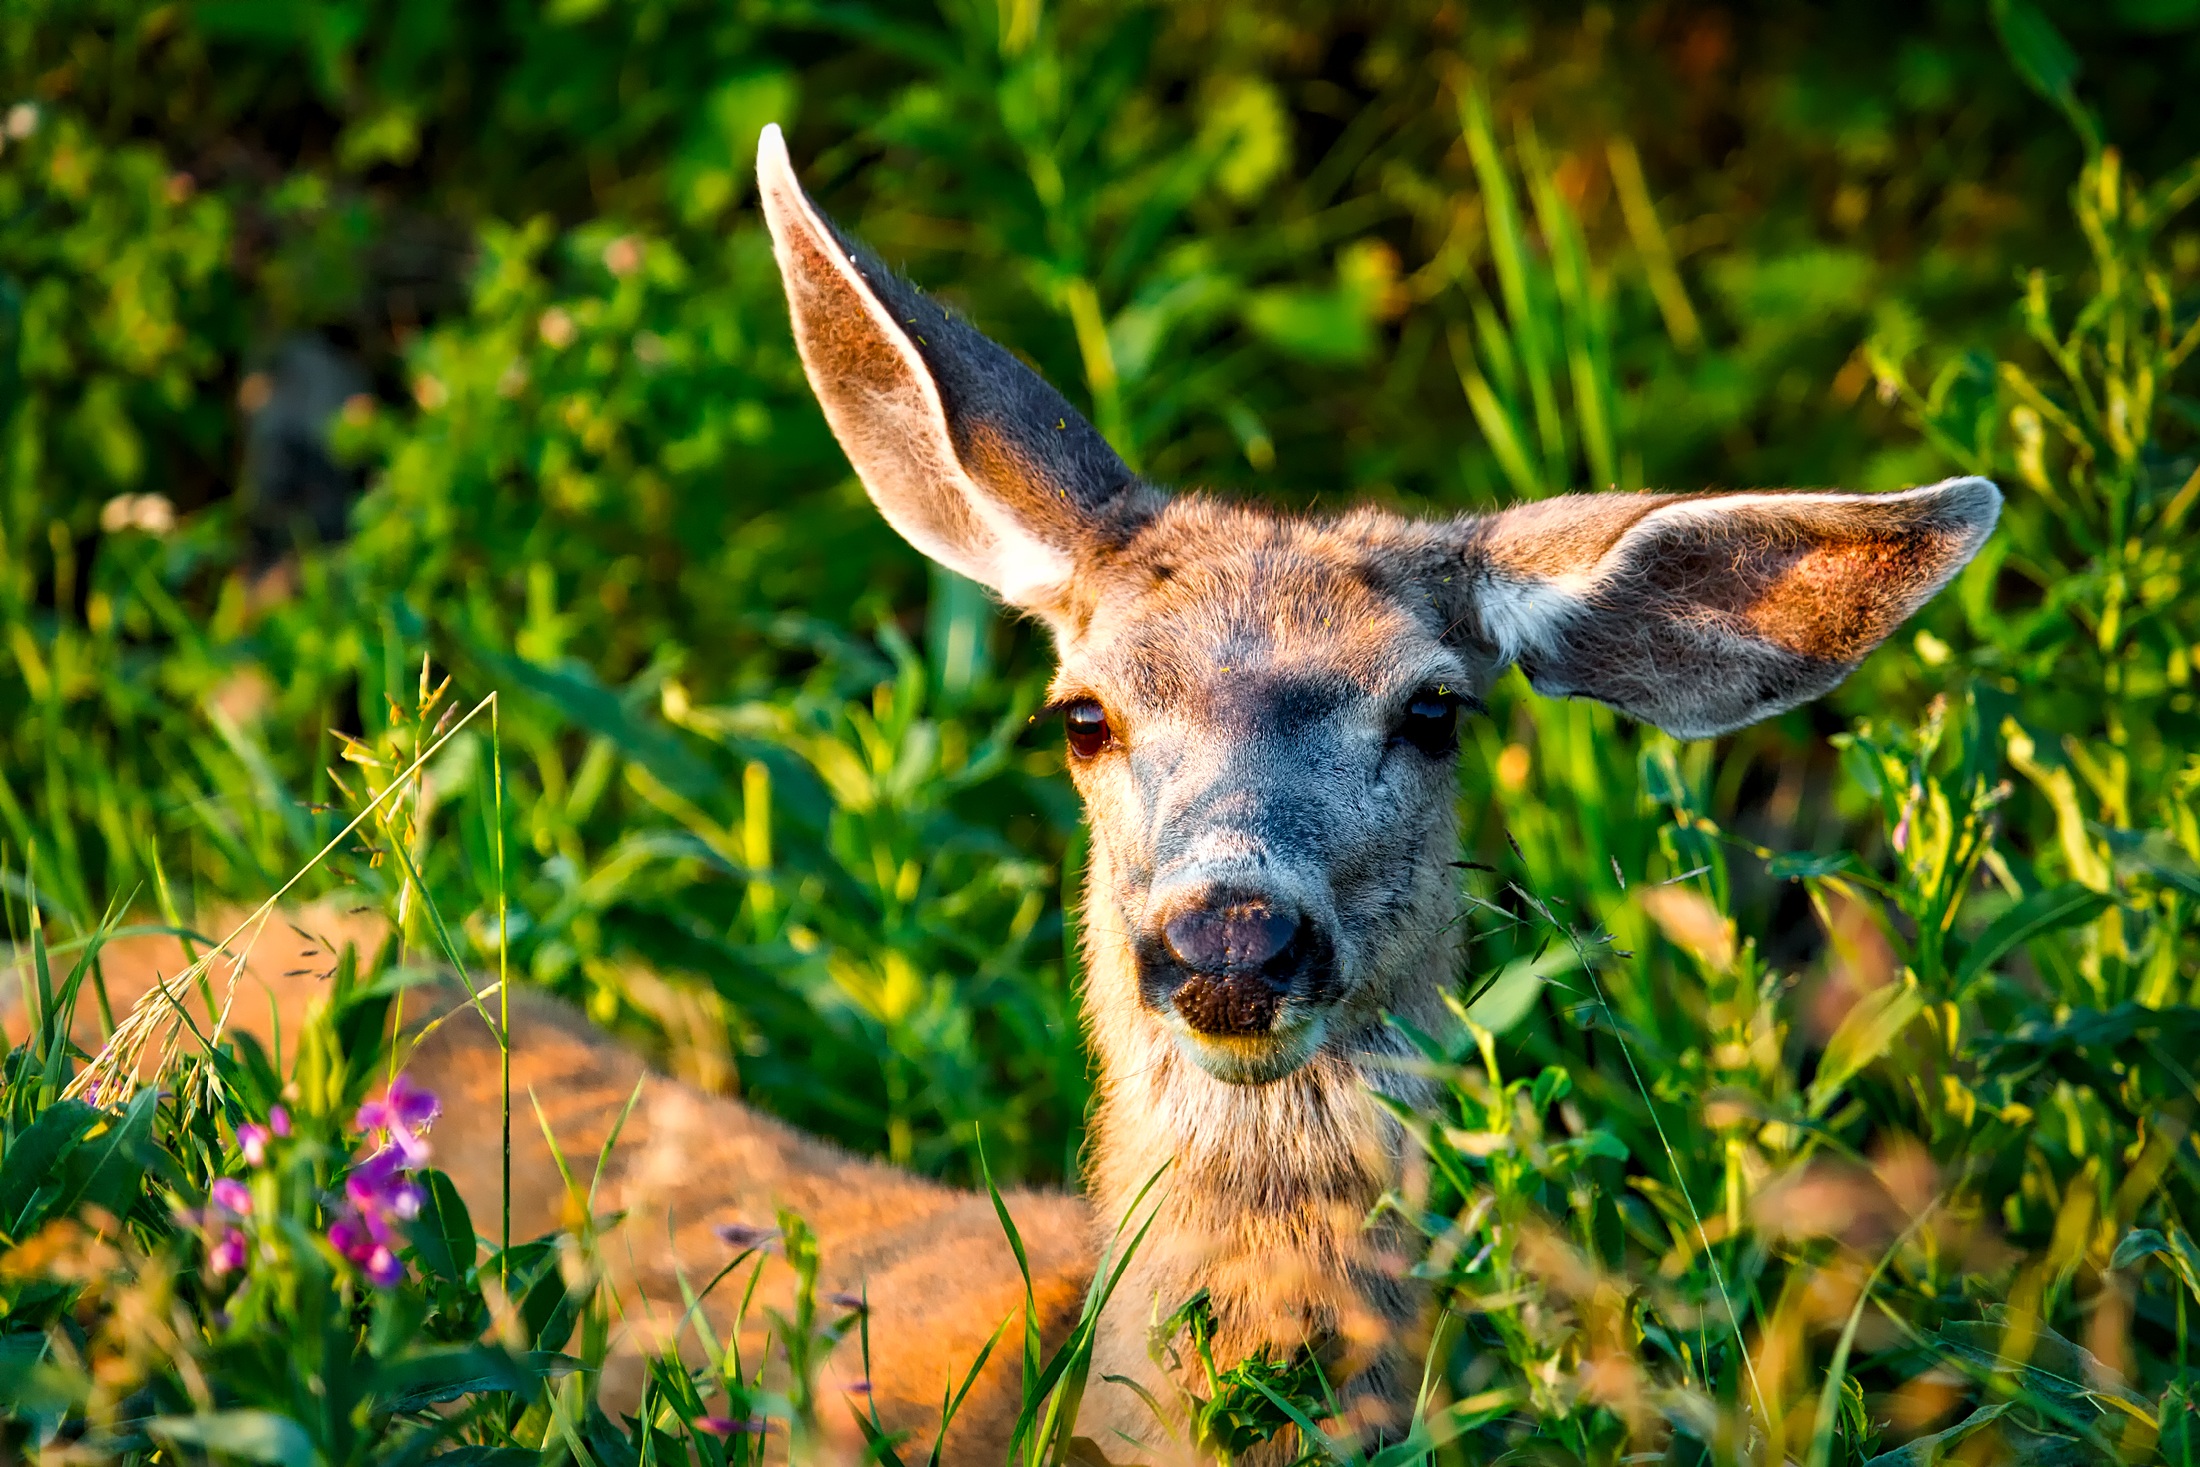
landscape, nature, forest, grass, wilderness, meadow, animal, wildlife, deer, macro, mammal, closeup, national park, fauna, plants, flowers, yellowstone, outdoors, woods, hdr, beautiful, wyoming, mule deer, white tailed deer